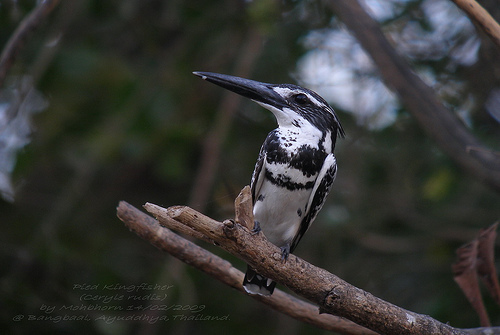
this bird has a very thick bill which is longer than its head. feathers are a distinctive set of black and white markings.
this is a small bird with a very large, long bill and a white superciliary with white and black belly and breast.
a small bird with a white and black striped breast, black cheek patches, and a large black bill.
the bird has a very long black bill and a black eyering.
this white bird has black patterned accents on it's face, breast and wing feathers, and a very large, long black beak.
this small yet awkward looking bird has a long, pointy, thick black bill with black and white marking all over its throat, breasts, belly, flank and abdomen.
small black and white bird with short black tarsus and a very large long black beak.
a small black and white bird with a large flat black beak.
this bird has a white belly and a long black pointed bill with a black cheek patch.
this bird has wings that are black and has a long bill
Species: Pied Kingfisher